Prussian education system

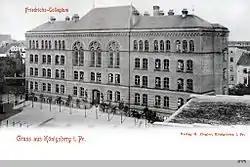
Collegium Fridericianum in Königsberg

Major drivers for improved education in Prussia since the 18th century had a background in the middle and upper middle strata of society and were pioneered by the "Bildungsbürgertum". The concept as such faced strong resistance both from the top, as major players in the ruling nobility feared increasing literacy among peasants and workers would raise unrest, and from the very poor, who preferred to use their children as early as possible for rural or industrial labor.